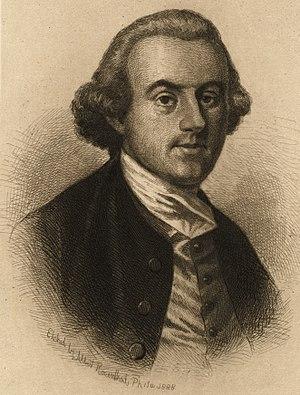
Daniel Carroll, né le 22 juillet 1730 à Upper Marlboro et mort le 4 mai 1796 à Rock Creek, est un homme politique américain. Il est l'un des Pères fondateurs des États-Unis en tant que signataire de la Constitution des États-Unis à la Convention de Philadelphie de 1787.